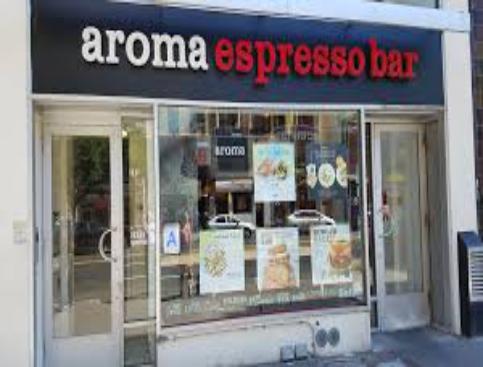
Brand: Aroma Espresso Bar
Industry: Food